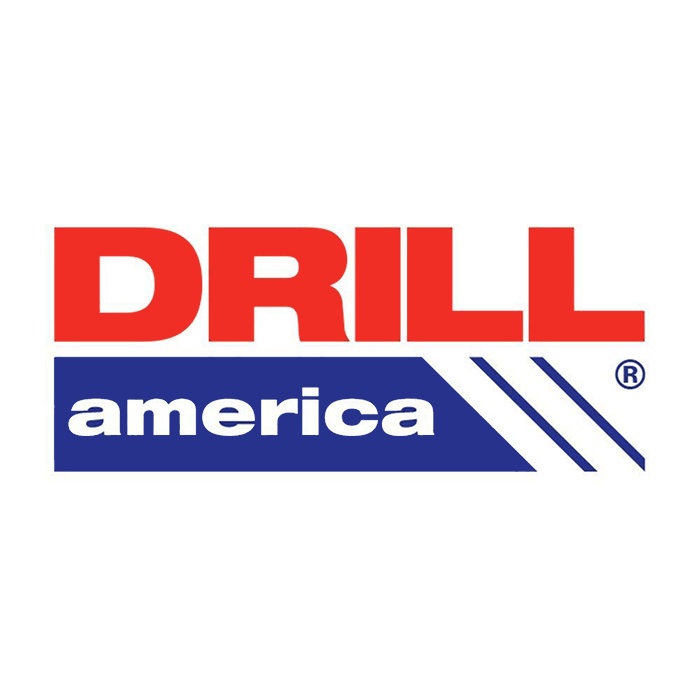
INSNS38-134
3/8" x1-3/4" MAGNETIC NUT SETTER
Brand: Drill America
Category: Hardware > Tools > Impact Wrenches & Drivers > Power Screwdrivers